Inline hockey

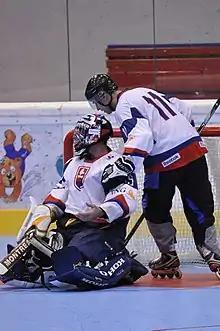
Most protective equipment is similar to that used in ice hockey

Inline hockey is a contact sport. Although body checks are usually not allowed, injuries can still be a common occurrence. Protective equipment is highly recommended and is enforced in all competitive situations. This usually includes a helmet (cage worn if certain age), elbow pads, protective gloves, athletic cup, shin pads, and skates at the very least. In addition, goaltenders use different gear, (optionally) a neck guard, chest/arm protector, blocker, catch glove, and leg pads.